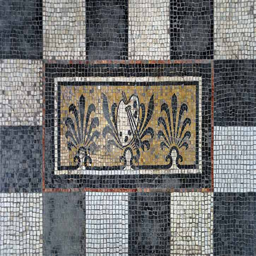
the mosaic tile floor restored on the art gallery front porch